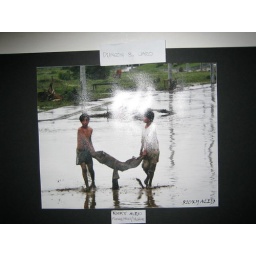
2 boys with the dead animal hit by typhoon frank